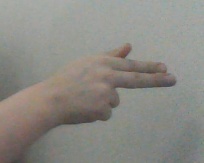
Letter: ghain